Johan Olsen (pastor)

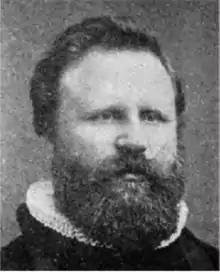
Johan Olsen

Johan Olsen was born in Helgeland, Norway on July 3, 1834. Olsen was the only son of Ole and Anne Jacobson. He graduated from Tromsø Seminary in 1854, and received a Bachelor of Arts degree from the University of Christiania.